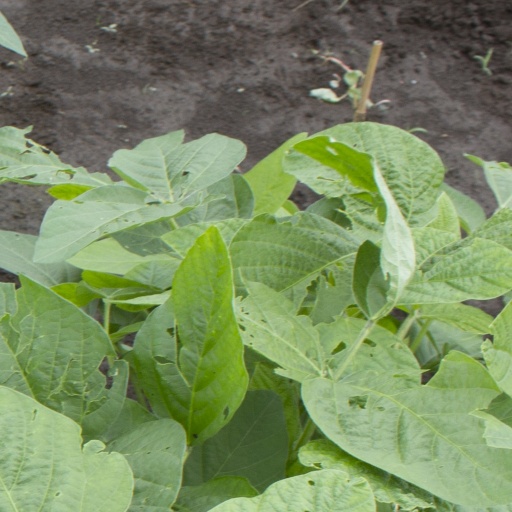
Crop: soybean